Maurice H. Webster

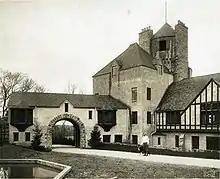
Walter Strong at Stronghold. Courtesy Strong Family Collection.

At about the same time that Sky Harbor was on the drawing boards, Webster was hired to design a home for Walter A. Strong, the publisher of the "Chicago Daily News". Architecturally, this project was worlds apart from Sky Harbor. And it still stands. Strong wanted to build a summer home for his wife and five young children. He had purchased 360 acres of wooded property north of Oregon, Illinois that included a limestone bluff overlooking the Rock River. His wife, Josephine, was Maurice Webster’s older sister, so Strong had been a frequent guest at Bee Tree Farm. He wanted Webster to design a house that would sit atop the bluff. The original concept was to build a simple barn and silo structure, but it quickly grew into something resembling a castle, with 16 bedrooms, 9 baths, and 8 fireplaces. It took two years to complete and cost $85,000.